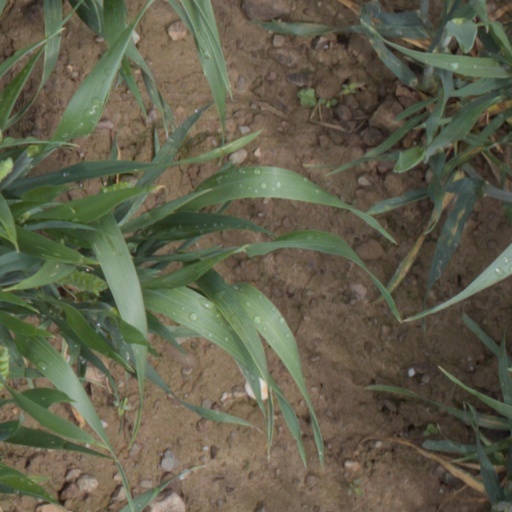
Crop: wheat